Chevrolet Lumina APV

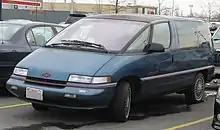
1990–1992 Lumina APV

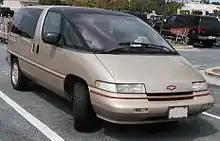
1993 Lumina APV

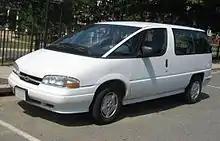
Lumina Minivan (post-facelift)

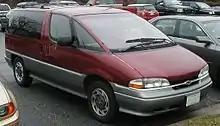
Lumina Minivan LS

Distinguished by its large windshield and sloped hoodline, the Lumina APV was of a "one-box" design, a configuration similar to the Ford Aerostar and Renault Espace. In line with the Aerostar and Chrysler minivans, the Lumina APV was configured with a single sliding door and a rear liftgate. Closely matching the 1987-1990 Chrysler "Grand" minivans in length, width, and height, the Lumina APV is nearly lower than the Astro and narrower.